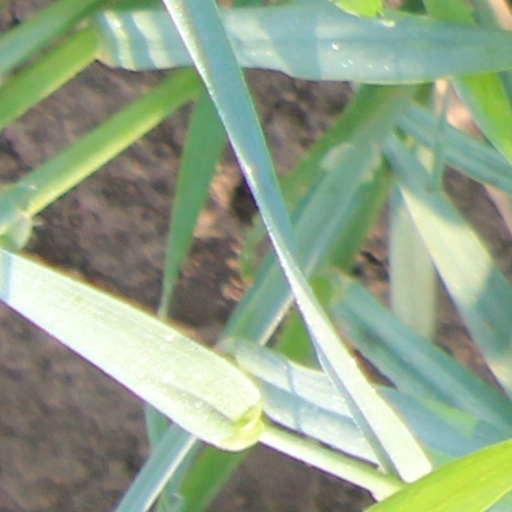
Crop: wheat